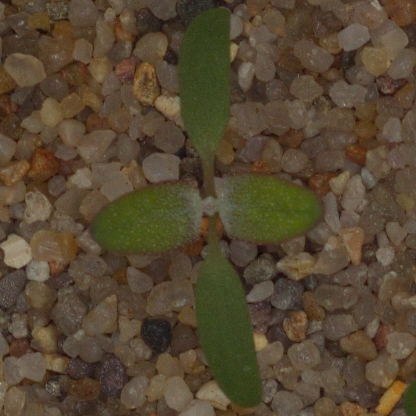
Label: fat_hen